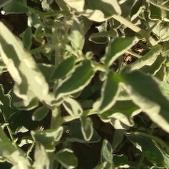
Crop: Tomato
Condition: virosis-d